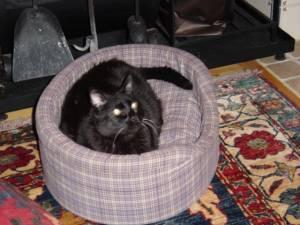
Breed: Bombay